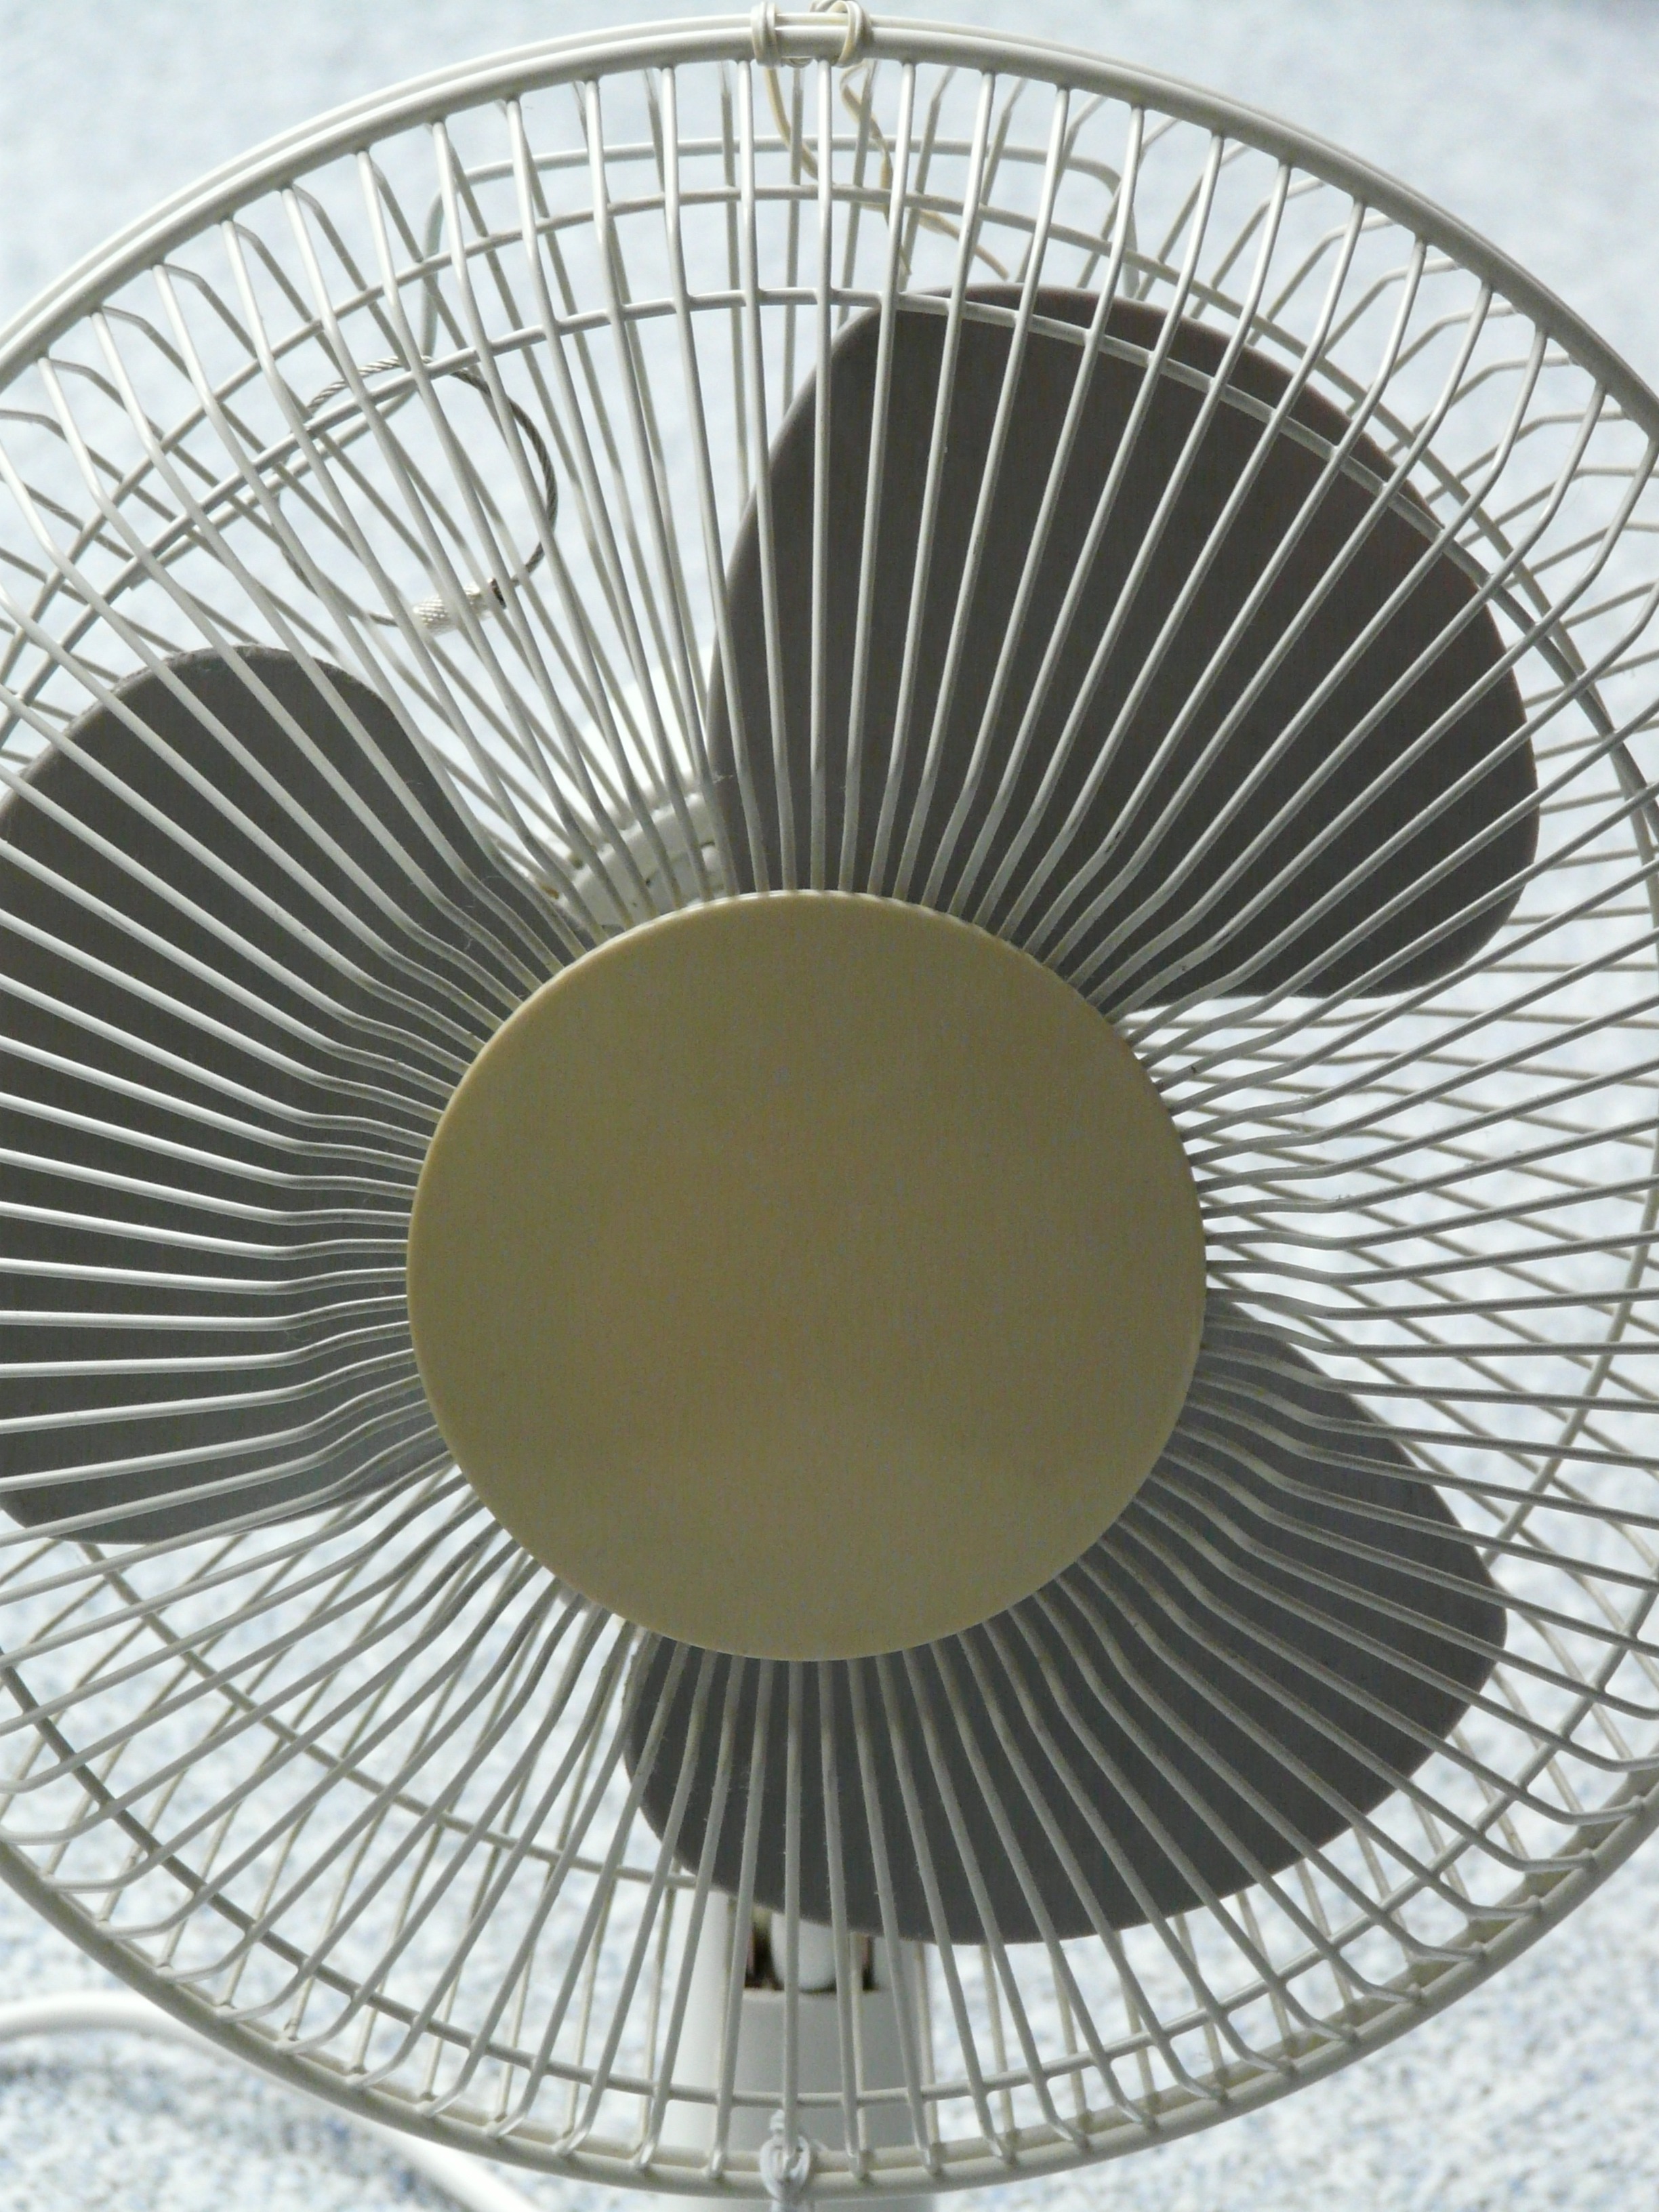
wheel, warm, air, spiral, wind, summer, ceiling, metal, lighting, heat, fan, turbine, circle, device, product, grid, turn, rotor, air conditioning, blow, propeller, circulation, cooling, cooler, budget, blower, fresh air, electrically, daylighting, rotor blades, air supply, plastic wrap, aircraft engine, mechanical fan, air exhaust